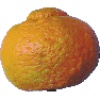
Label: Mandarine 1